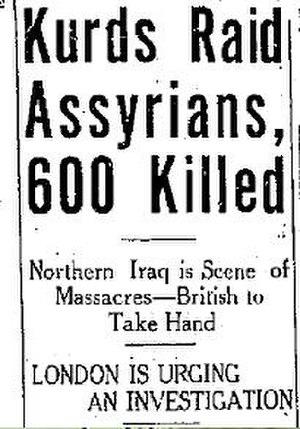
1933 est une année commune commençant un dimanche.
Le massacre de Simelé ou parfois génocide de Simele ou est un massacre commis en août 1933 par le gouvernement irakien qui a touché les populations assyrienne et chaldéenne en Irak. Le terme n'est pas seulement utilisé pour évoquer le massacre à Simelé mais aussi la vague meurtrière qui atteignit 63 autres villages Assyriens et chaldéens dans les régions de Duhok et de Mûsul, qui a conduit à la mort 3 000 villageois Assyriens et chaldéens. Des sources officielles britanniques et irakiennes dressent cependant un bilan de 600 victimes. Le peuple assyrien était à l'époque en passe de sortir d'une des périodes les plus noires de son histoire. Pendant le génocide assyrien, à la fin de la Première Guerre mondiale, plus de la moitié de la population assyrienne fut massacrée par les ottomans turcs et les Kurdes.